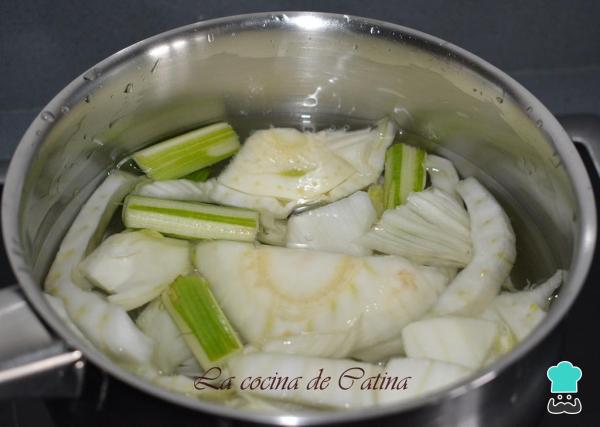
El primer paso para elaborar este sándwich de foie gras es preparar el puré de hinojo: para ello limpiamos el bulbo con ayuda de un pelador, lo cortamos en trozos grandes y lo cocemos en agua hirviendo con un poco de sal hasta que esté blando.